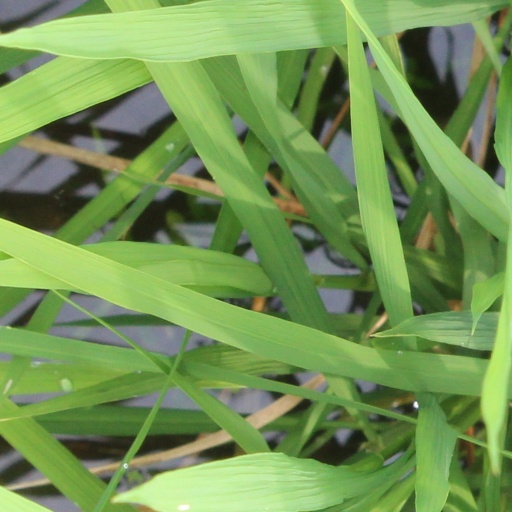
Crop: rice